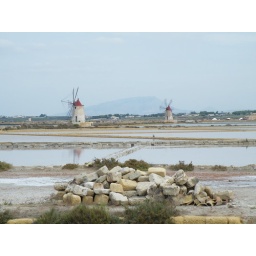
On the boat over to Mozza, off the coast of Trapani looking back at the salt pans. Sicily. Sept 2008